Port Bannatyne

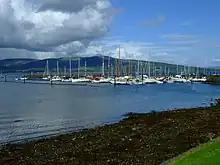
Port Bannatyne Marina

In 2005, work was started on a new yacht marina at the west end of the village, beside an existing boatyard business. The small boatyard has grown into a stone-built breakwater which encloses part of Kames Bay and provides 108 berths for craft up to 16.5m in length.